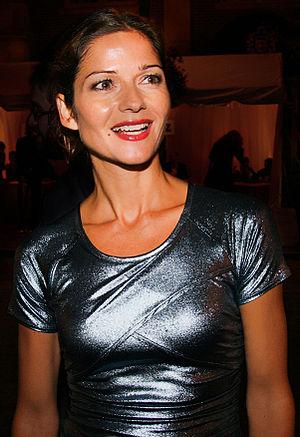
Jillian Noel Hennessy, nom de scène de Jill Hennessy, née le 25 novembre 1968 à Edmonton, en Alberta, au, est une actrice et chanteuse canadienne connue pour ses rôles dans New York, police judiciaire et Preuve à l’appui.